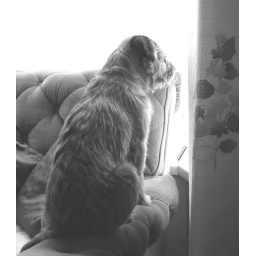
Just thought he looked good in black and white